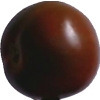
Label: tomato_maroon